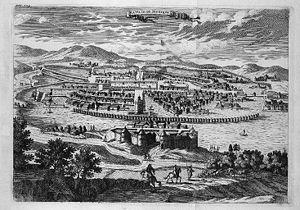
La ville de Mexique (Tenochtitlan) - Gravure en taille douce de Van Beecq